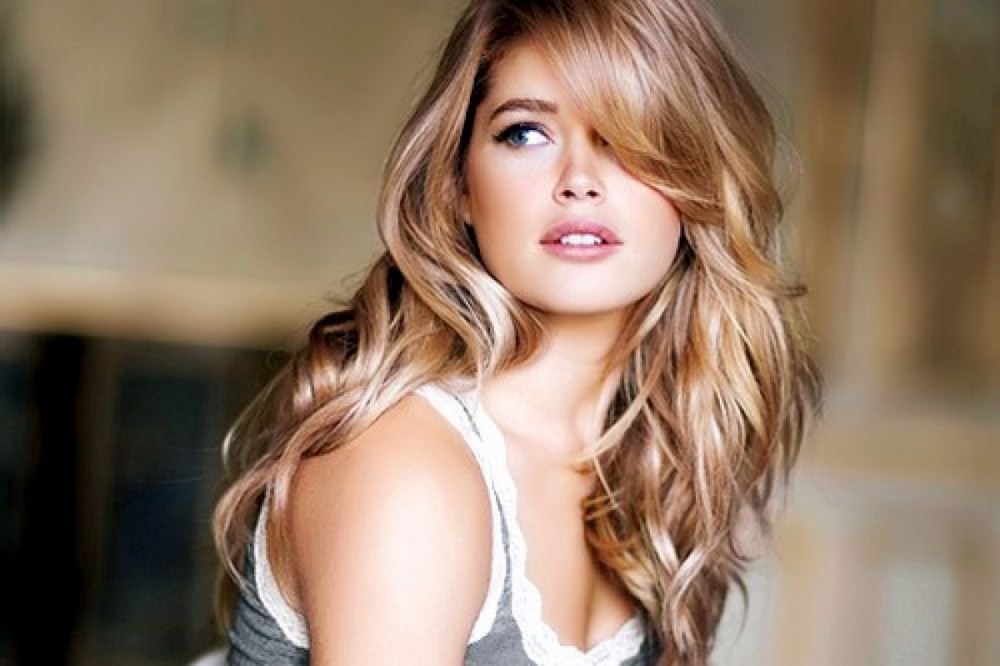
Gender: women